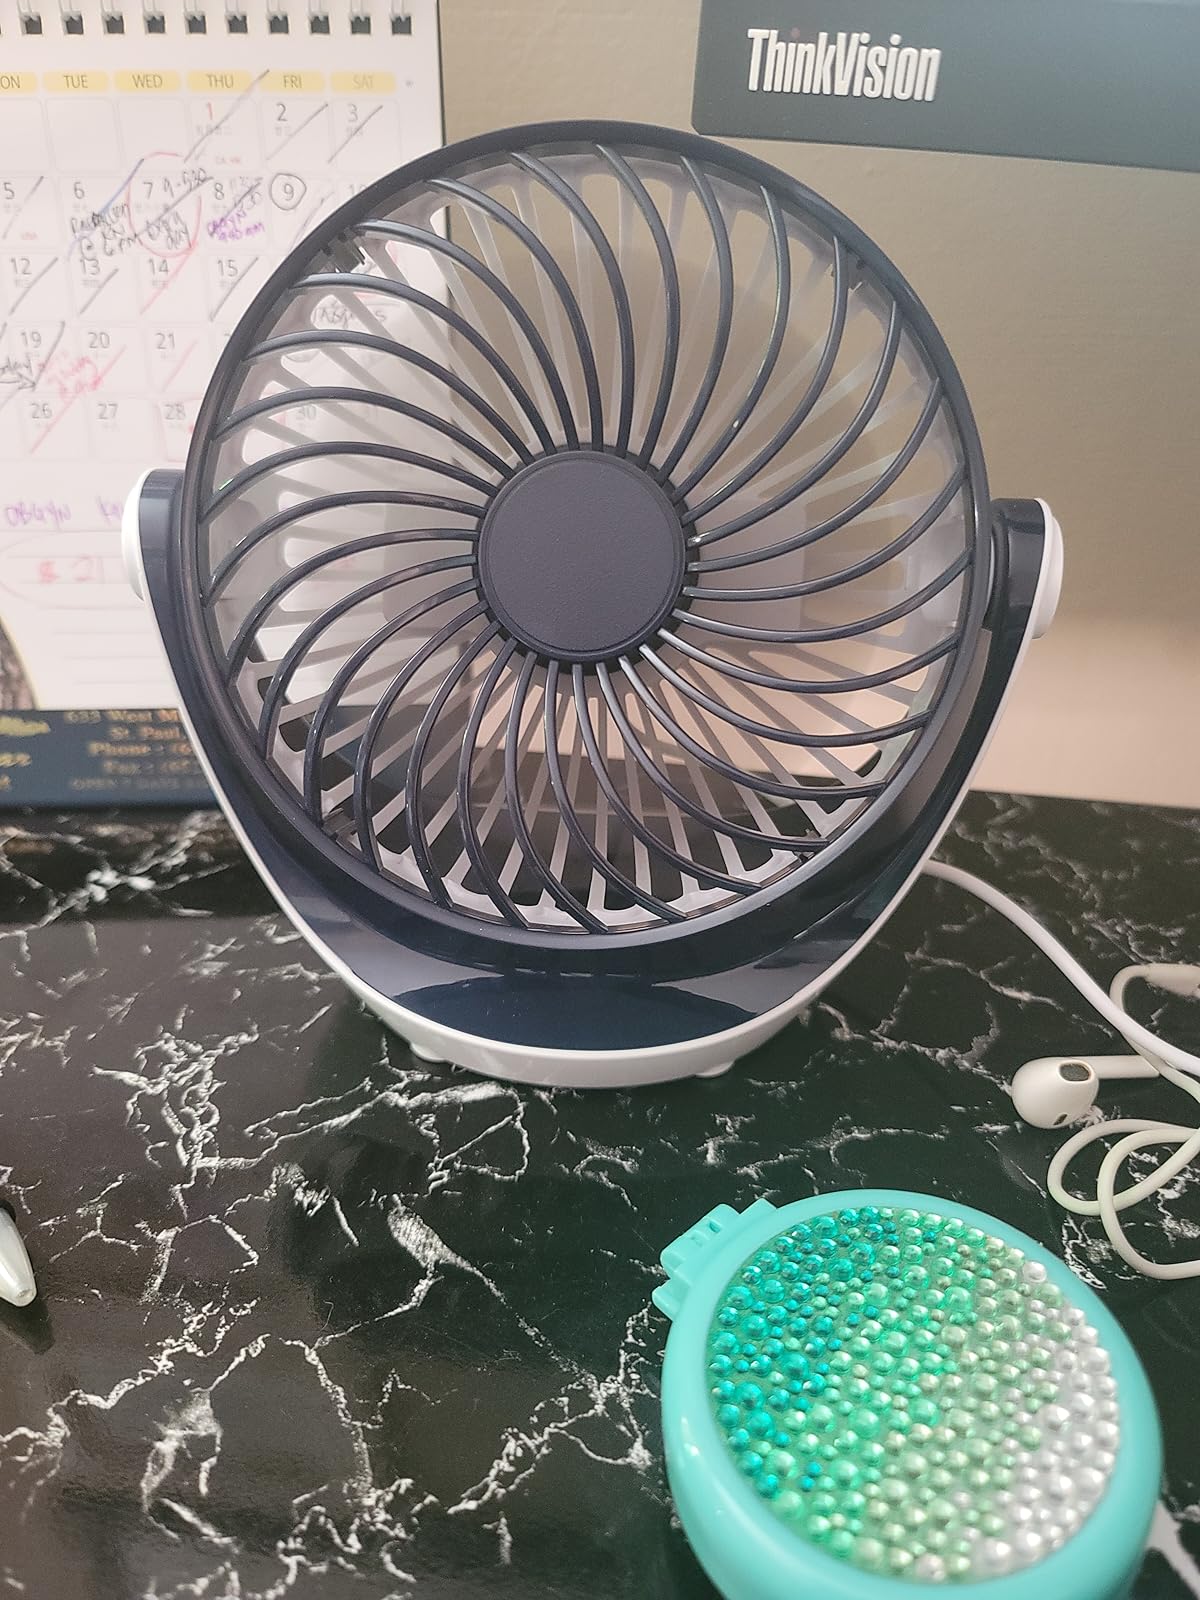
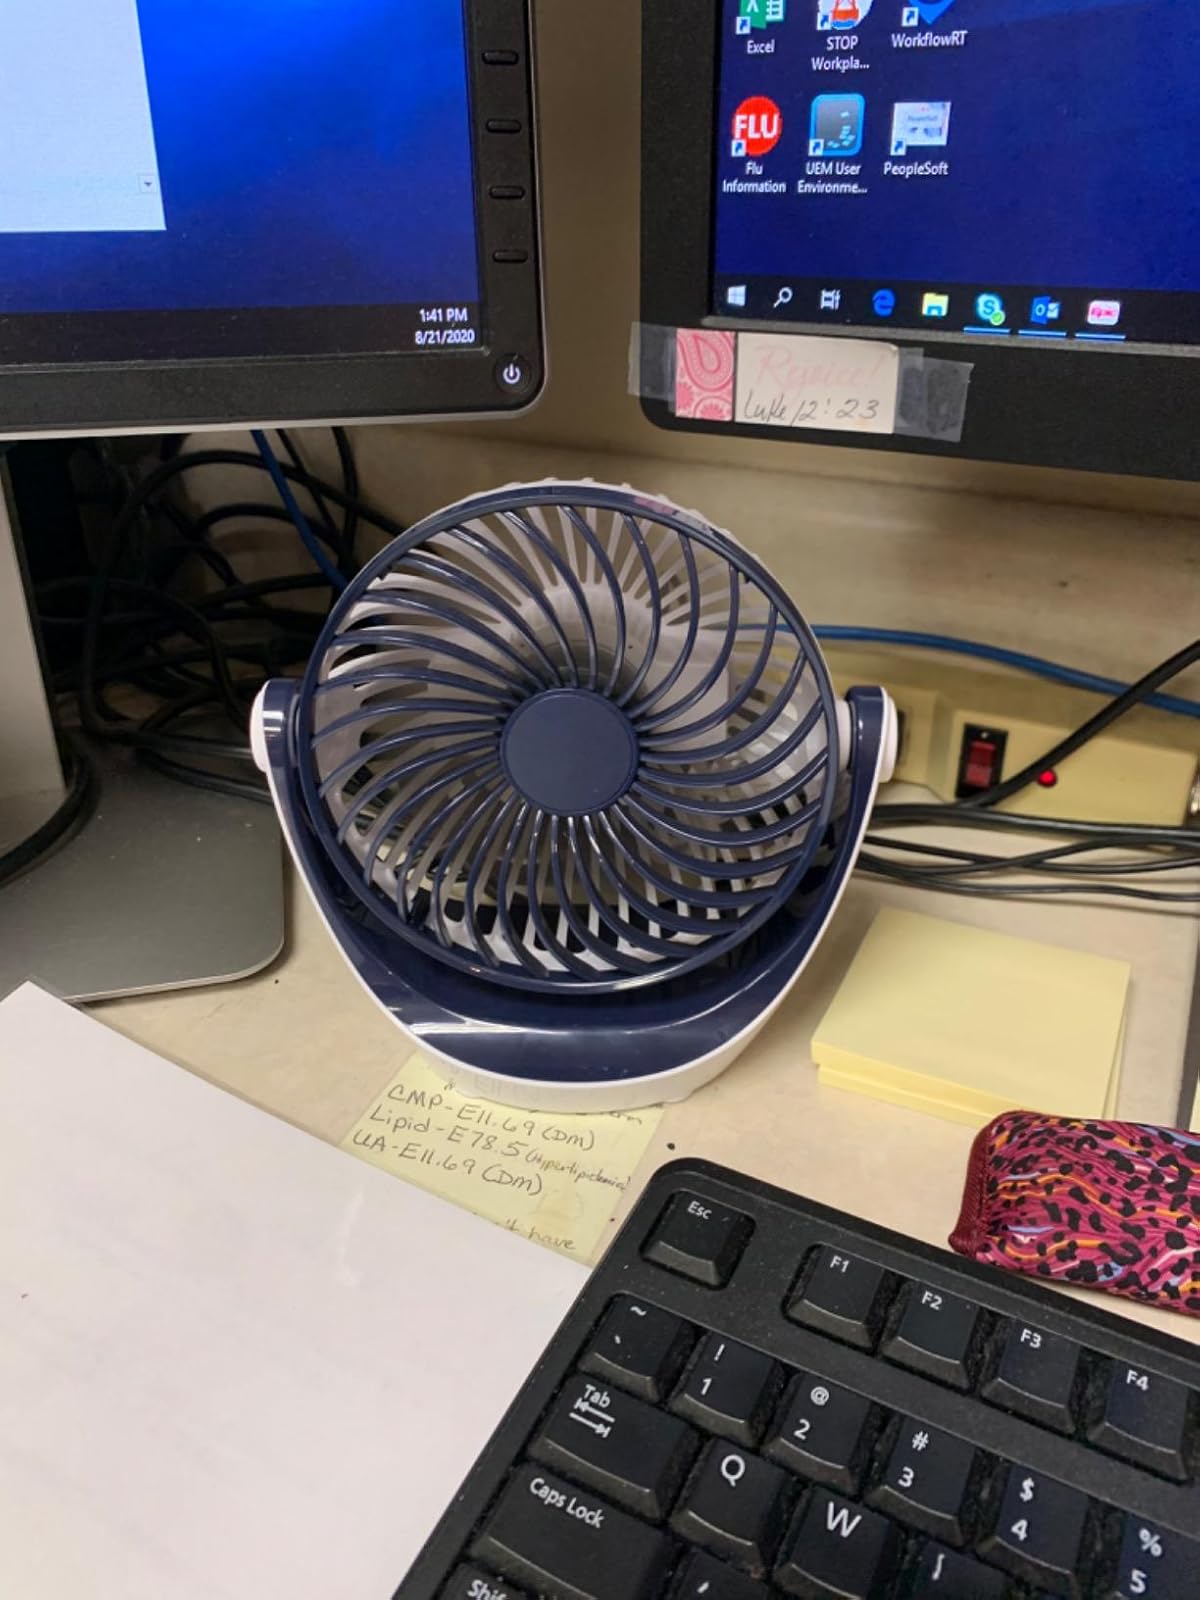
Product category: fan
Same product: yes